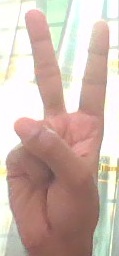
ASL sign: 2